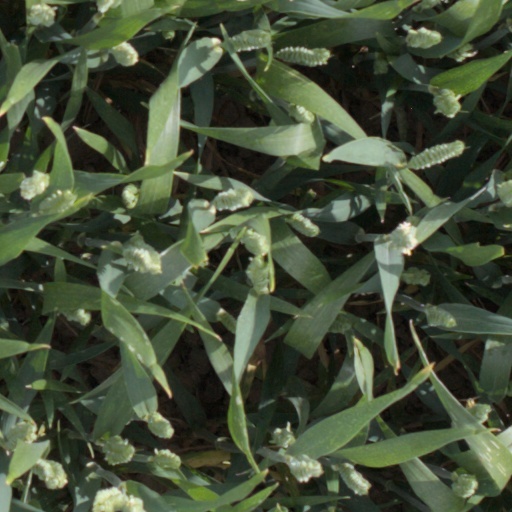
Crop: wheat